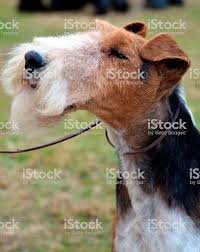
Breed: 226-n000057-wire_haired_fox_terrier